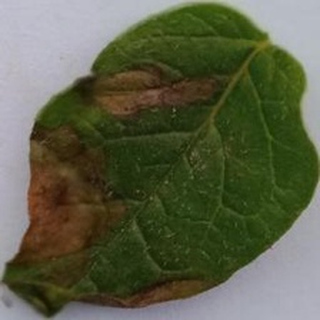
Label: potato_late_blight